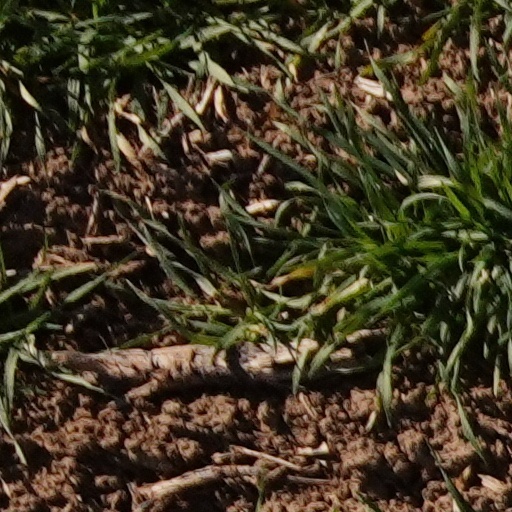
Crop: wheat